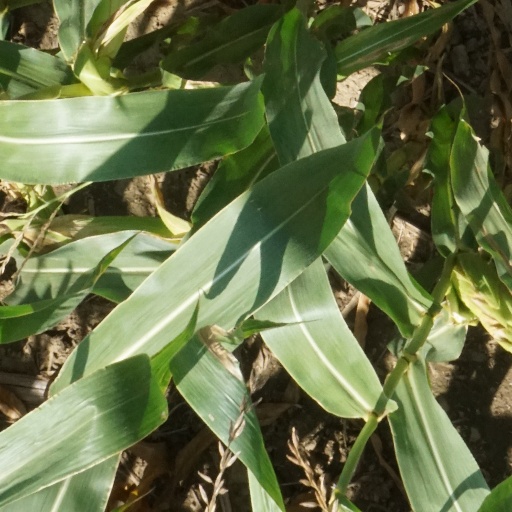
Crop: maize; corn